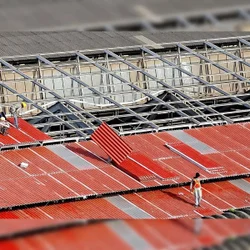
Label: Roof_Sheet_Fabricator_Service